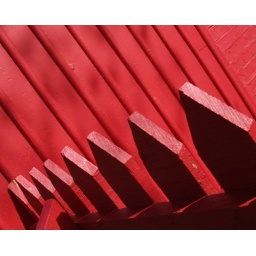
Red fence beside a red building in Dornoch.